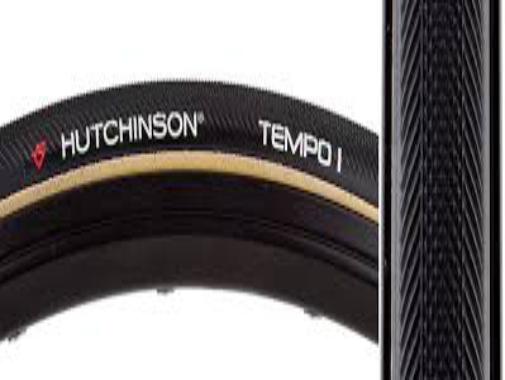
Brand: hutchinson tires
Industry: Transportation